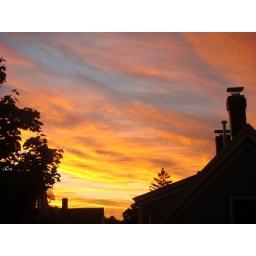
colorful clouds in the sky